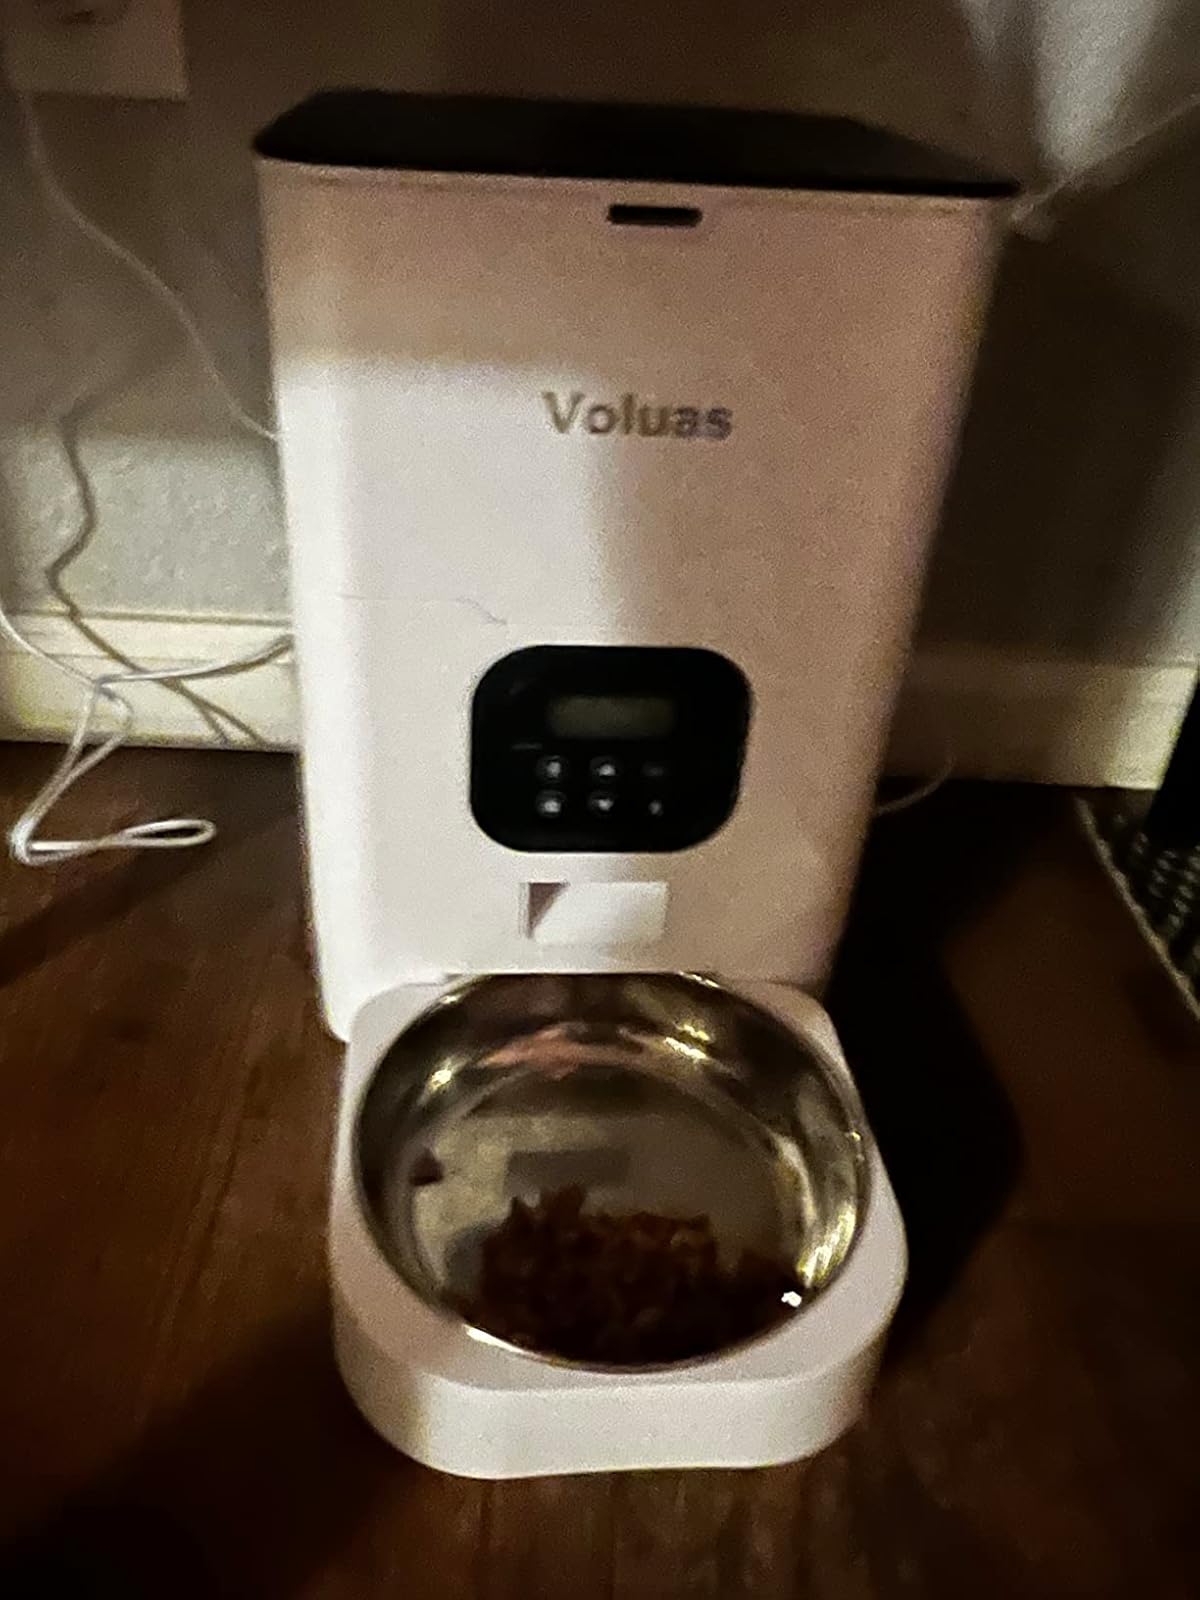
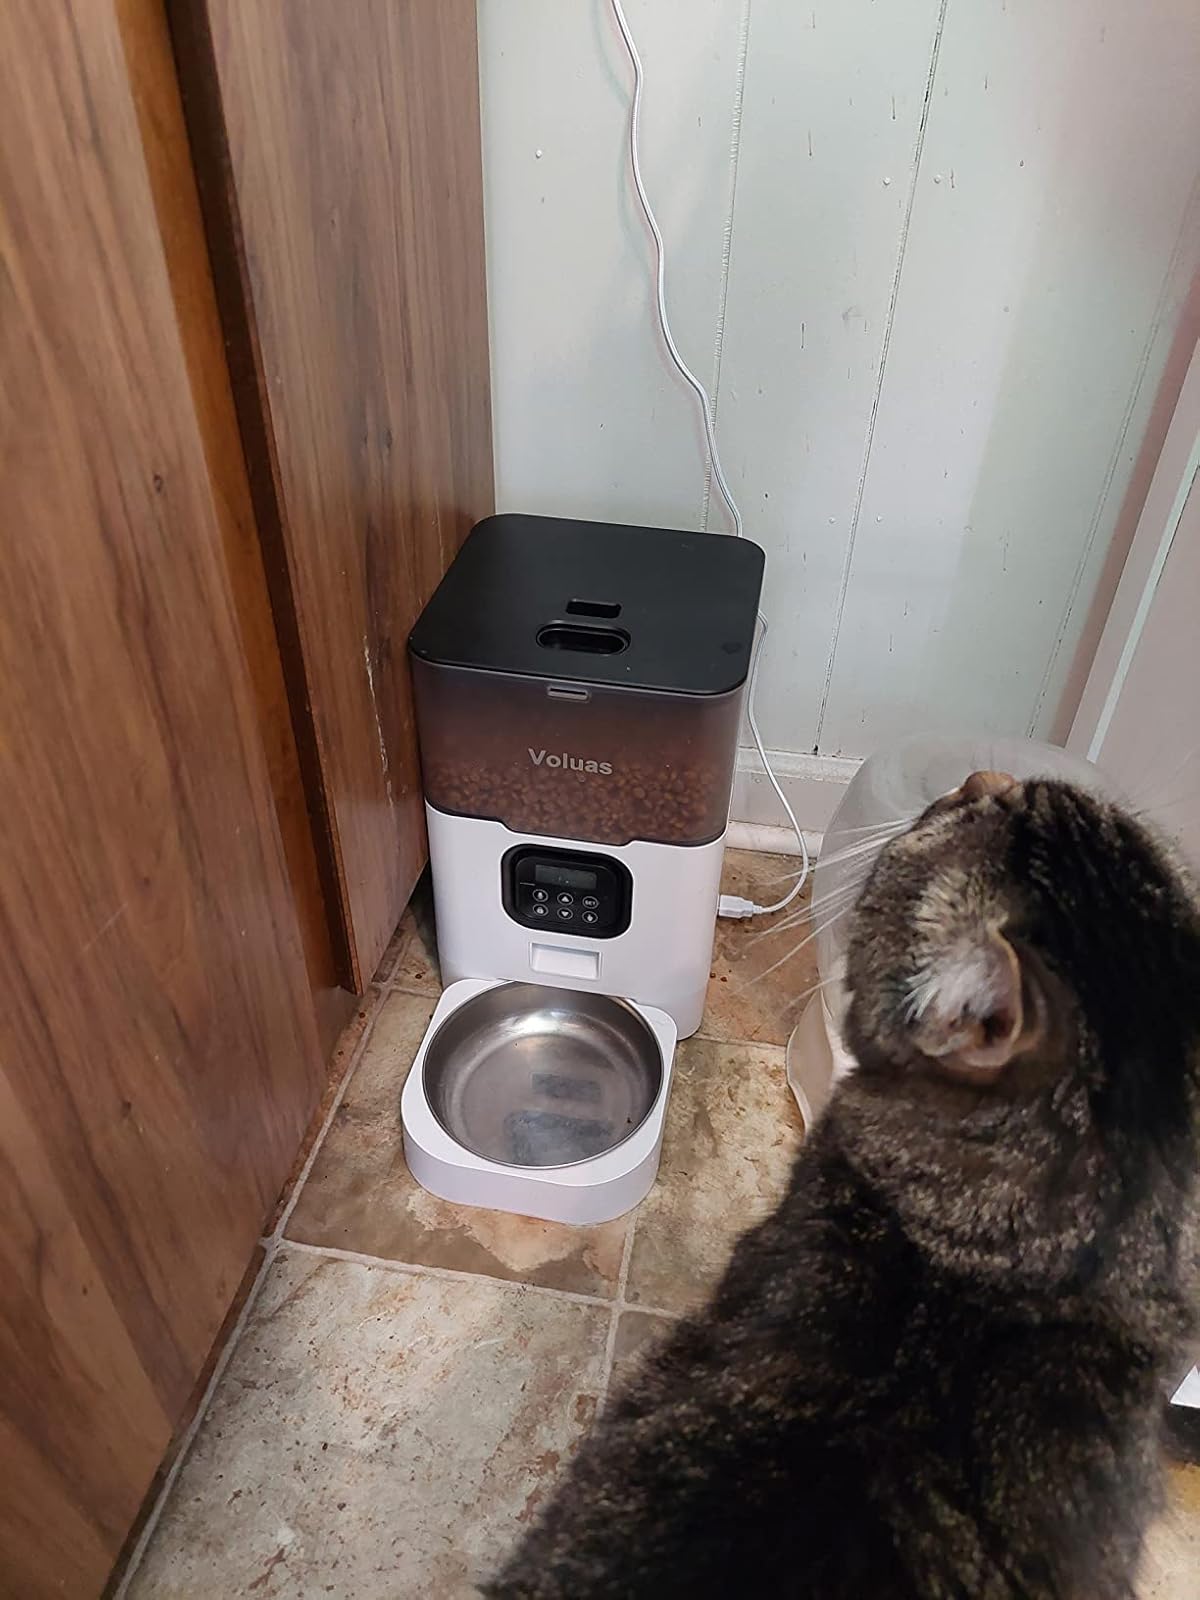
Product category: items_feeder
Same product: no